Springfield Central railway station

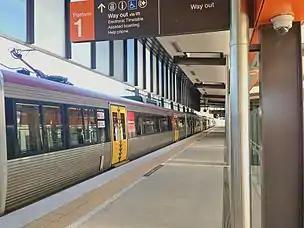
A City and Redcliffe Peninsula train (Kippa-Ring service) on Platform 1.

Springfield Central is served mainly by trains operating to and from Kippa-Ring. These trains stop at all stations to Bowen Hills, then run express to Northgate, stopping at Eagle Junction. Some afternoon services continue past Petrie to Caboolture instead of Kippa-Ring, and a few continue further to Nambour. A few weekday morning services run only to Bowen Hills. The 2:09 pm service on Monday to Thursday runs to Doomben, with this time slot on Friday occupied by a Bowen Hills train. All weekend services depart from Platform 1.